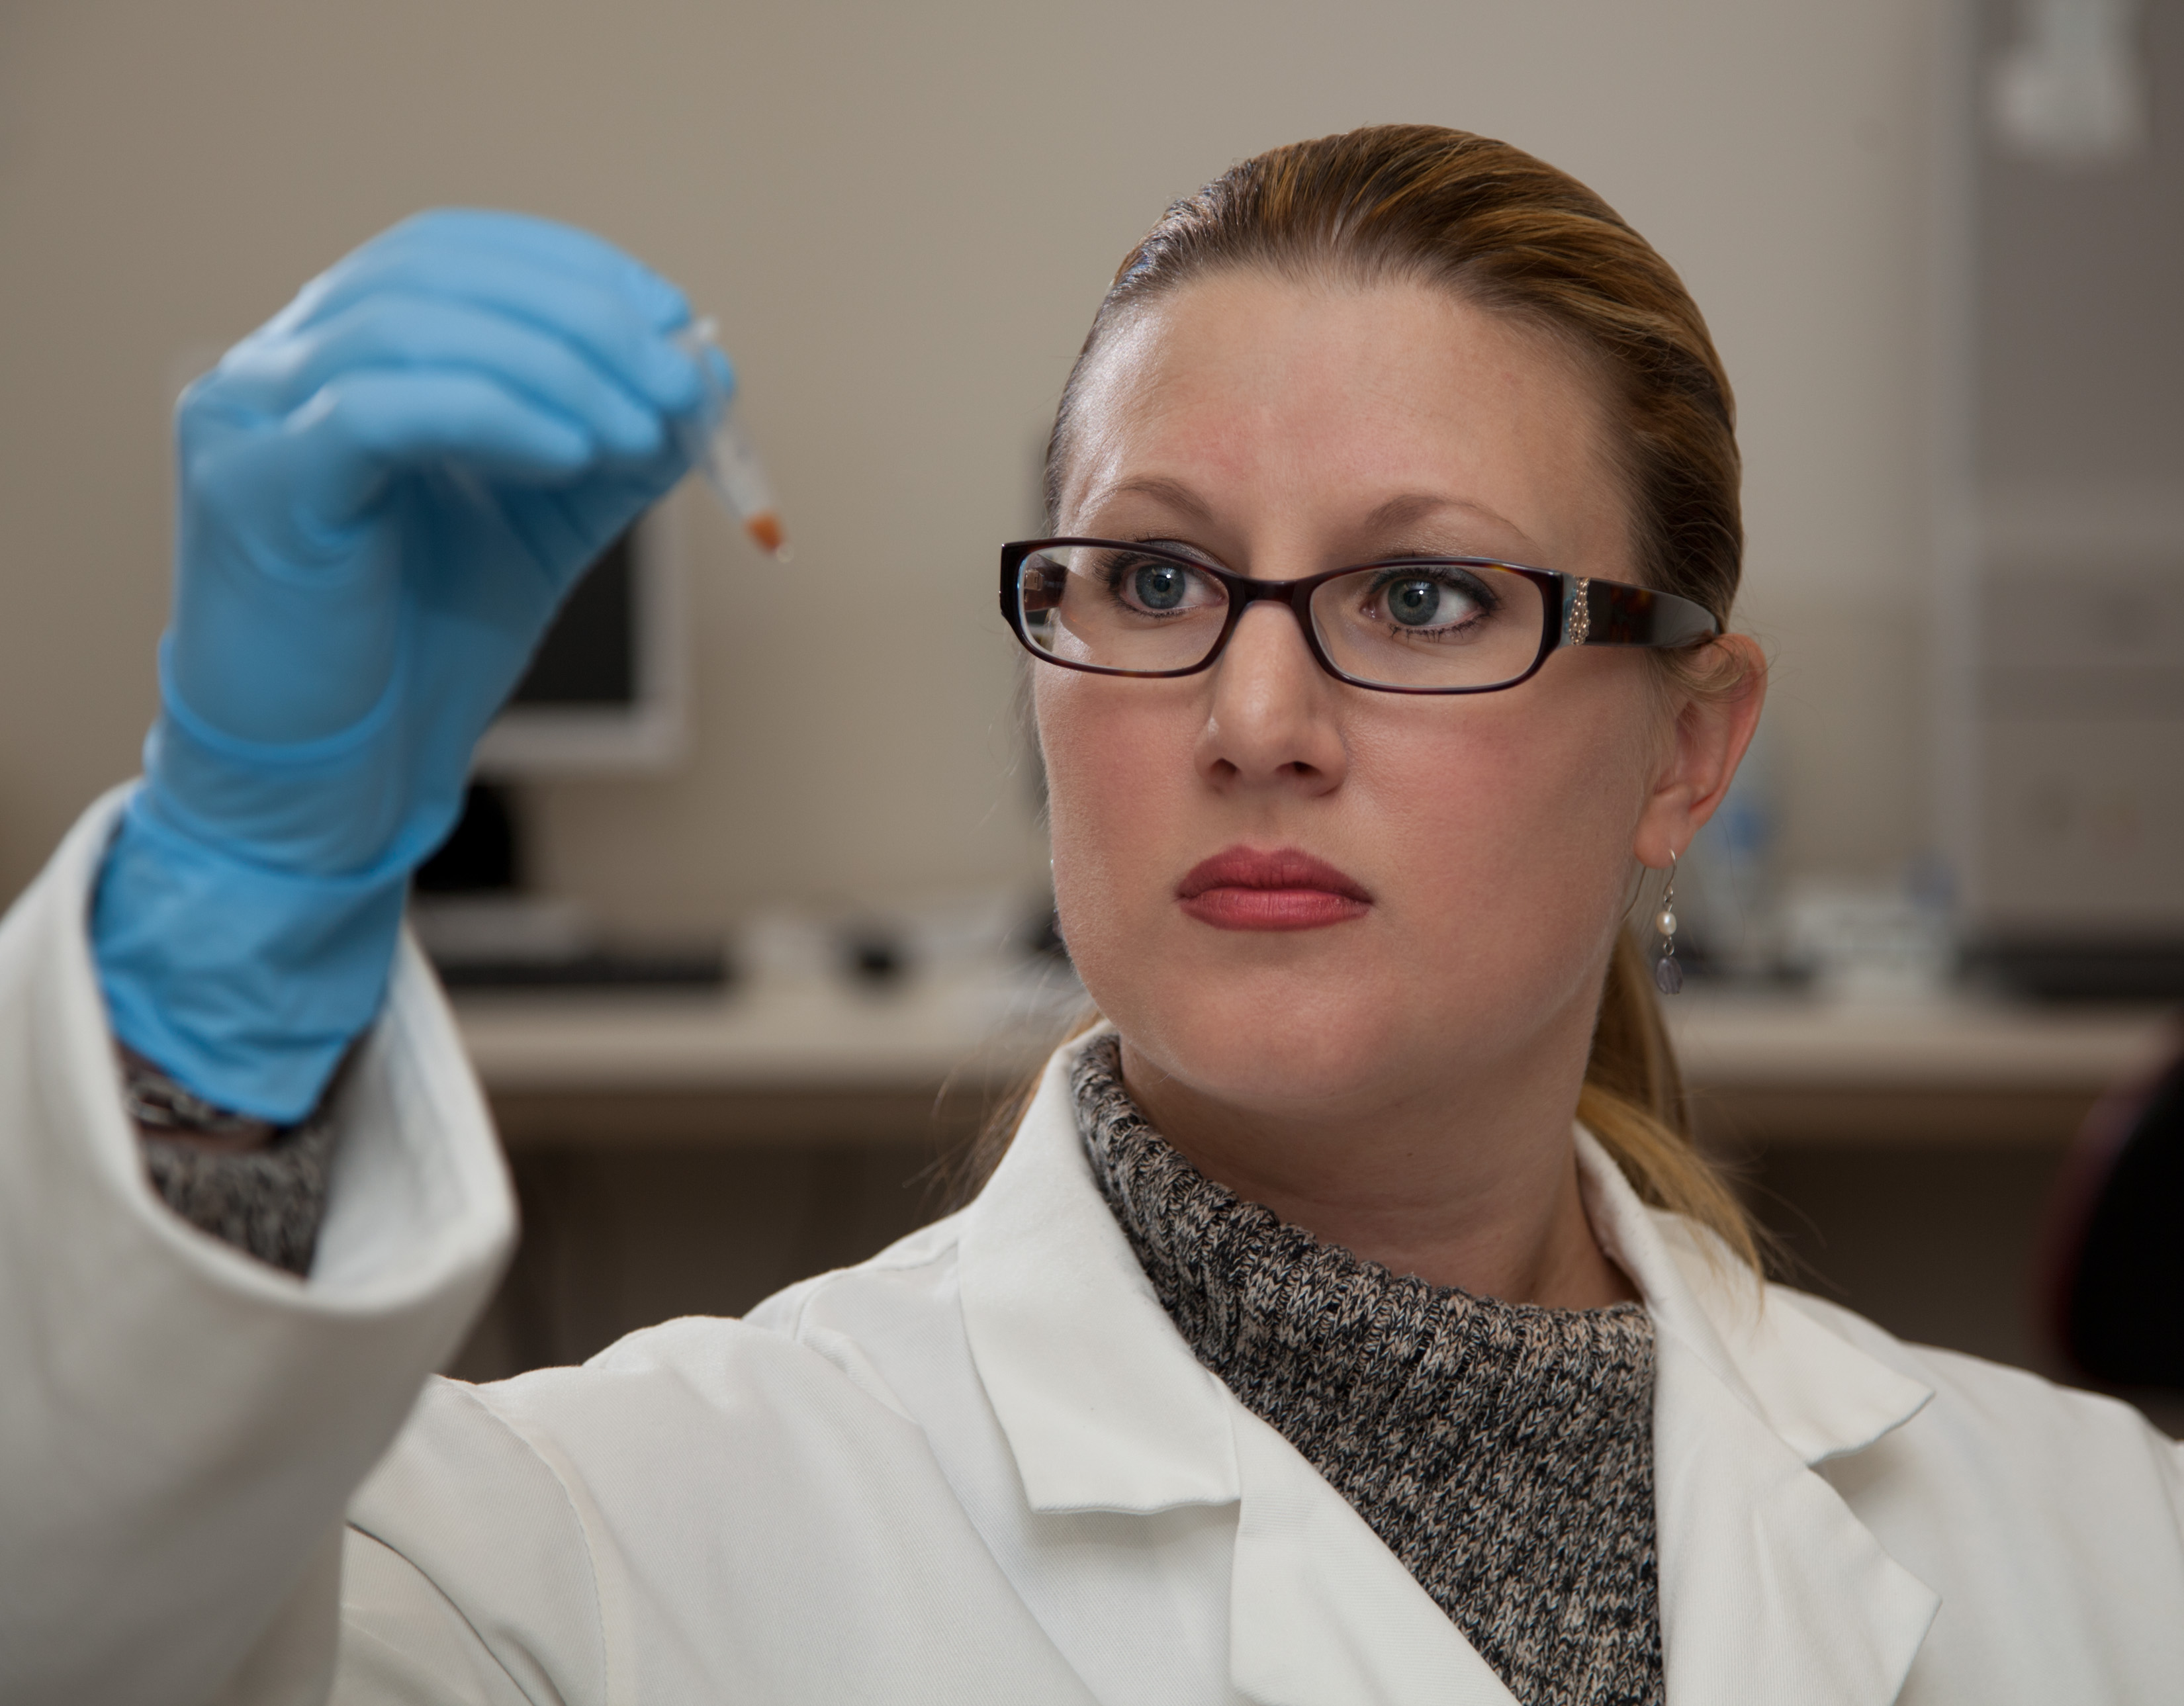
person, professional, profession, science, glasses, vision care, general practitioner